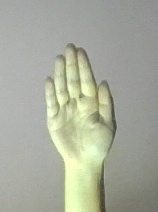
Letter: seen